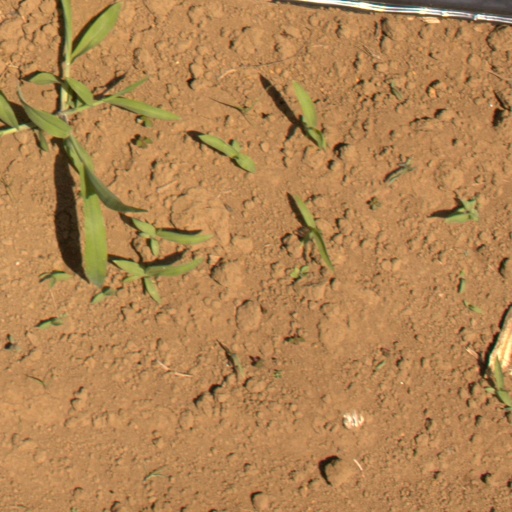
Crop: Jerusalem artichoke